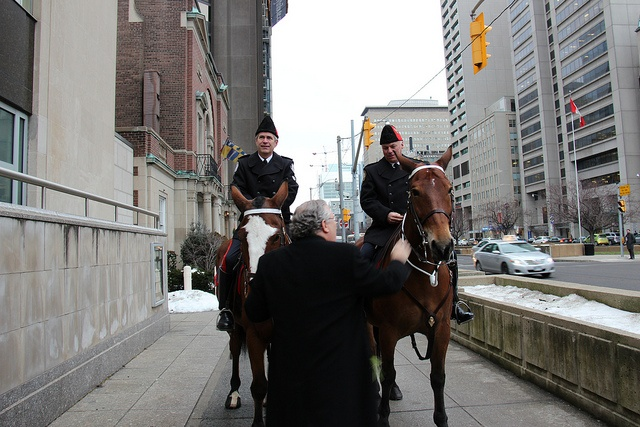
A man wearing a suit directs two men riding horses through a city
Two horses with riders on a sidewalk in winter
A man talks to two uniformed men on horseback.
Two men dressed in black sitting on horses.
Two men on horse back with a third man holding the horses harnesses on a city street.